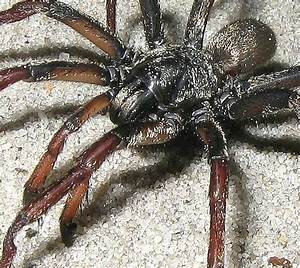
Label: ragno